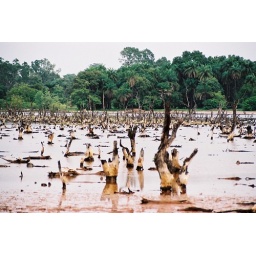
Bolong on the road inland south of the river heading east in The Gambia